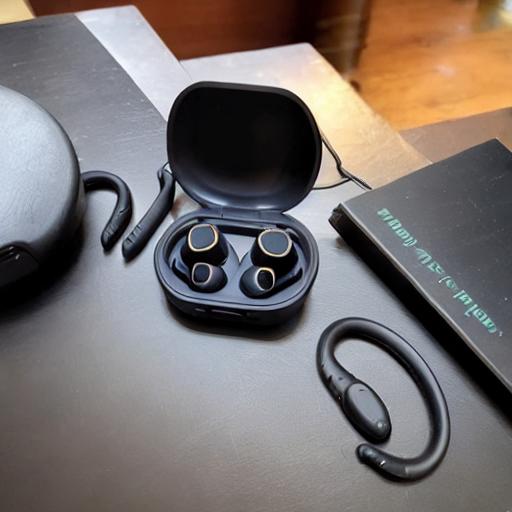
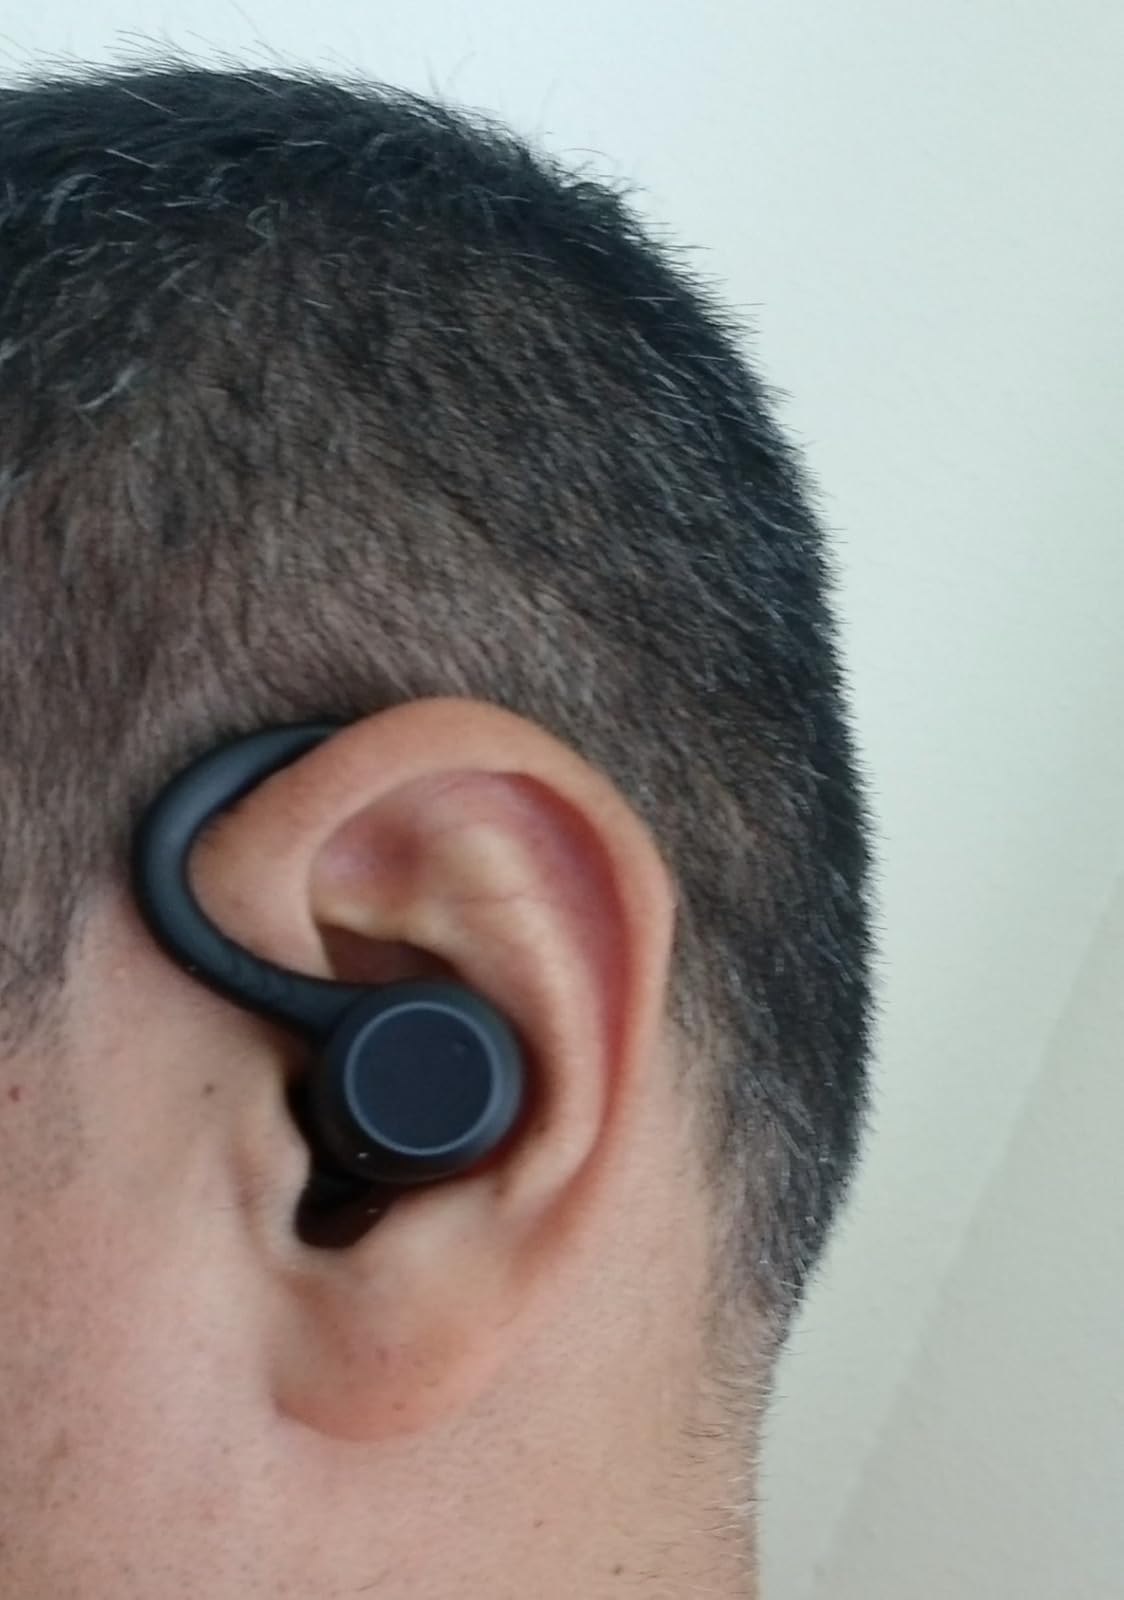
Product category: earbuds
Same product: no